Kurt Dinter

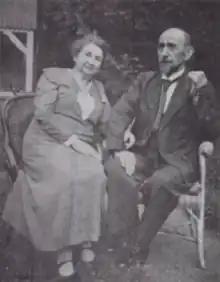
Kurt and Jutta Dinter

While in Bautzen he met Helena Jutta Schilde, who followed him to South West Africa and married him in Swakopmund on 16 May 1906, after which they settled in Okahandja; she turned out to be a tireless companion and colleague on his many expeditions. In 1907 he was visited by Galpin and Henry Pearson at Okahandja. Dinter visited the Lake Otjikoto in 1911 and collected several hitherto unknown species of plants, among them grass of the genus "Rottboellia". He accompanied and guided Prof. Adolf Engler, the noted authority on African flora, on a rather fleeting trip through the region in 1913. Their trip started at Swakopmund and proceeded smoothly in a specially-commissioned railway carriage as far as Tsumeb and then south to Warmbad, covering about in the space of a month.